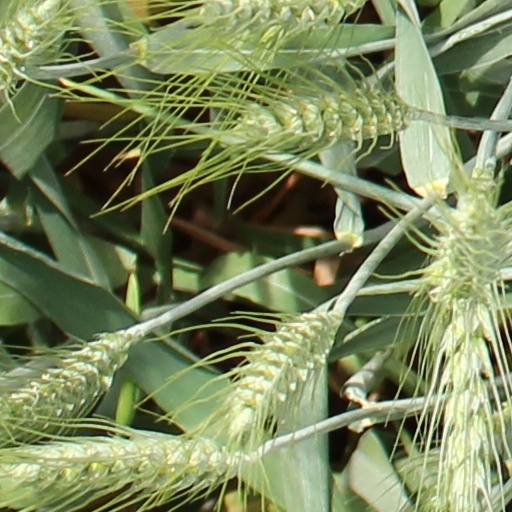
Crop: wheat